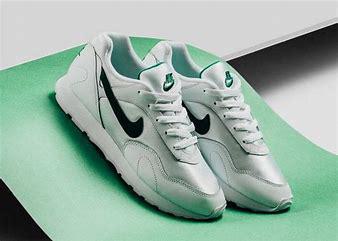
Brand: Nike
Model: Outburst